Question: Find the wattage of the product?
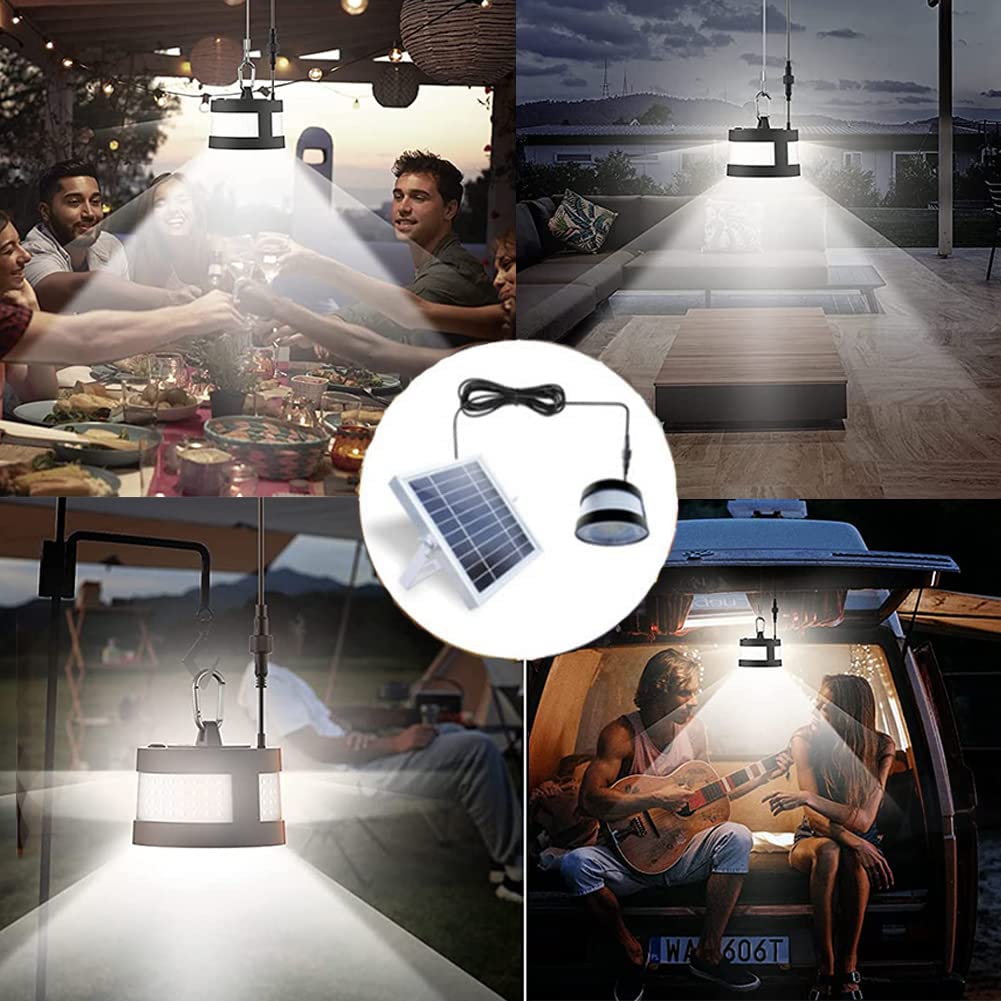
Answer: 606.0 watt